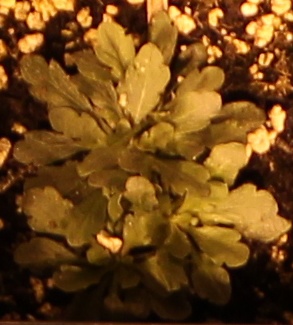
Label: Horseweed